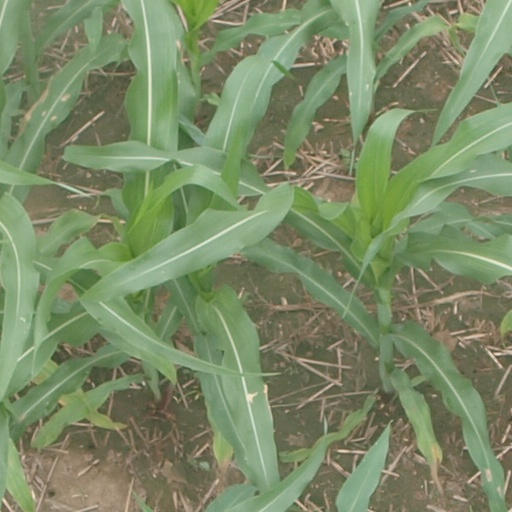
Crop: maize; corn